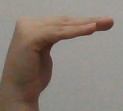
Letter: haa